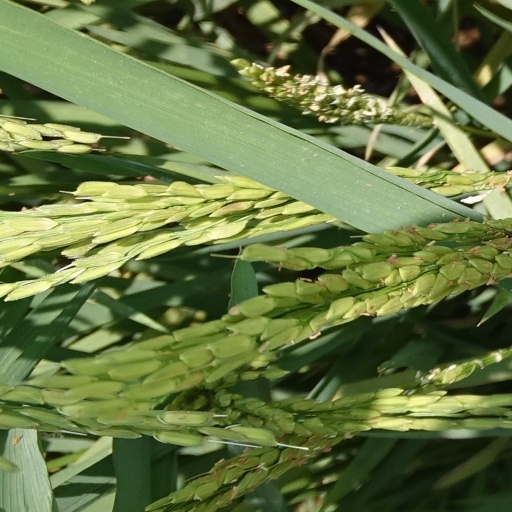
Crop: rice